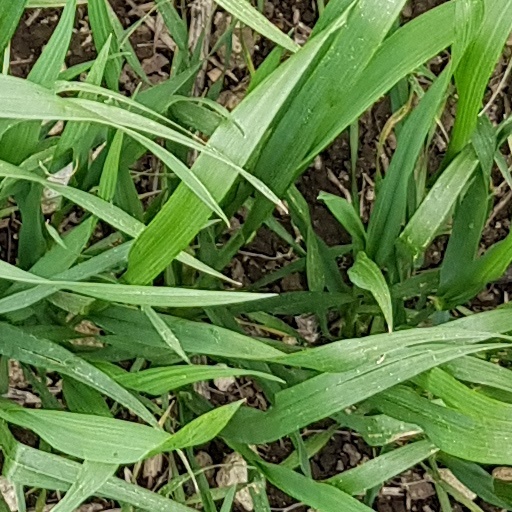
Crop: wheat